Ernest Eugene Kramer

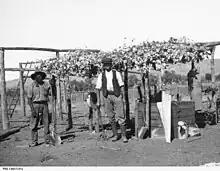
Kramer building a shelter, likely alongside Arrernte Elder Micky Dow Dow. c. 1924

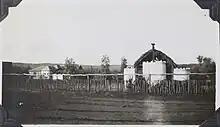
Ernest Eugene Kramer’s Tabernacle, also known as Ebenezer Tabernacle, circa 1931

Ernest Eugene Kramer (10 May 1889 – 16 February 1958) was a non-denominational itinerant missionary who worked in Central Australia, mostly Alice Springs, from 1913 until 1934 who is known for his camel train caravan mission. Kramer was responsible for building the first church in Alice Springs, the Ebenezer Tabernacle (which was commonly known as Kramer's Church).